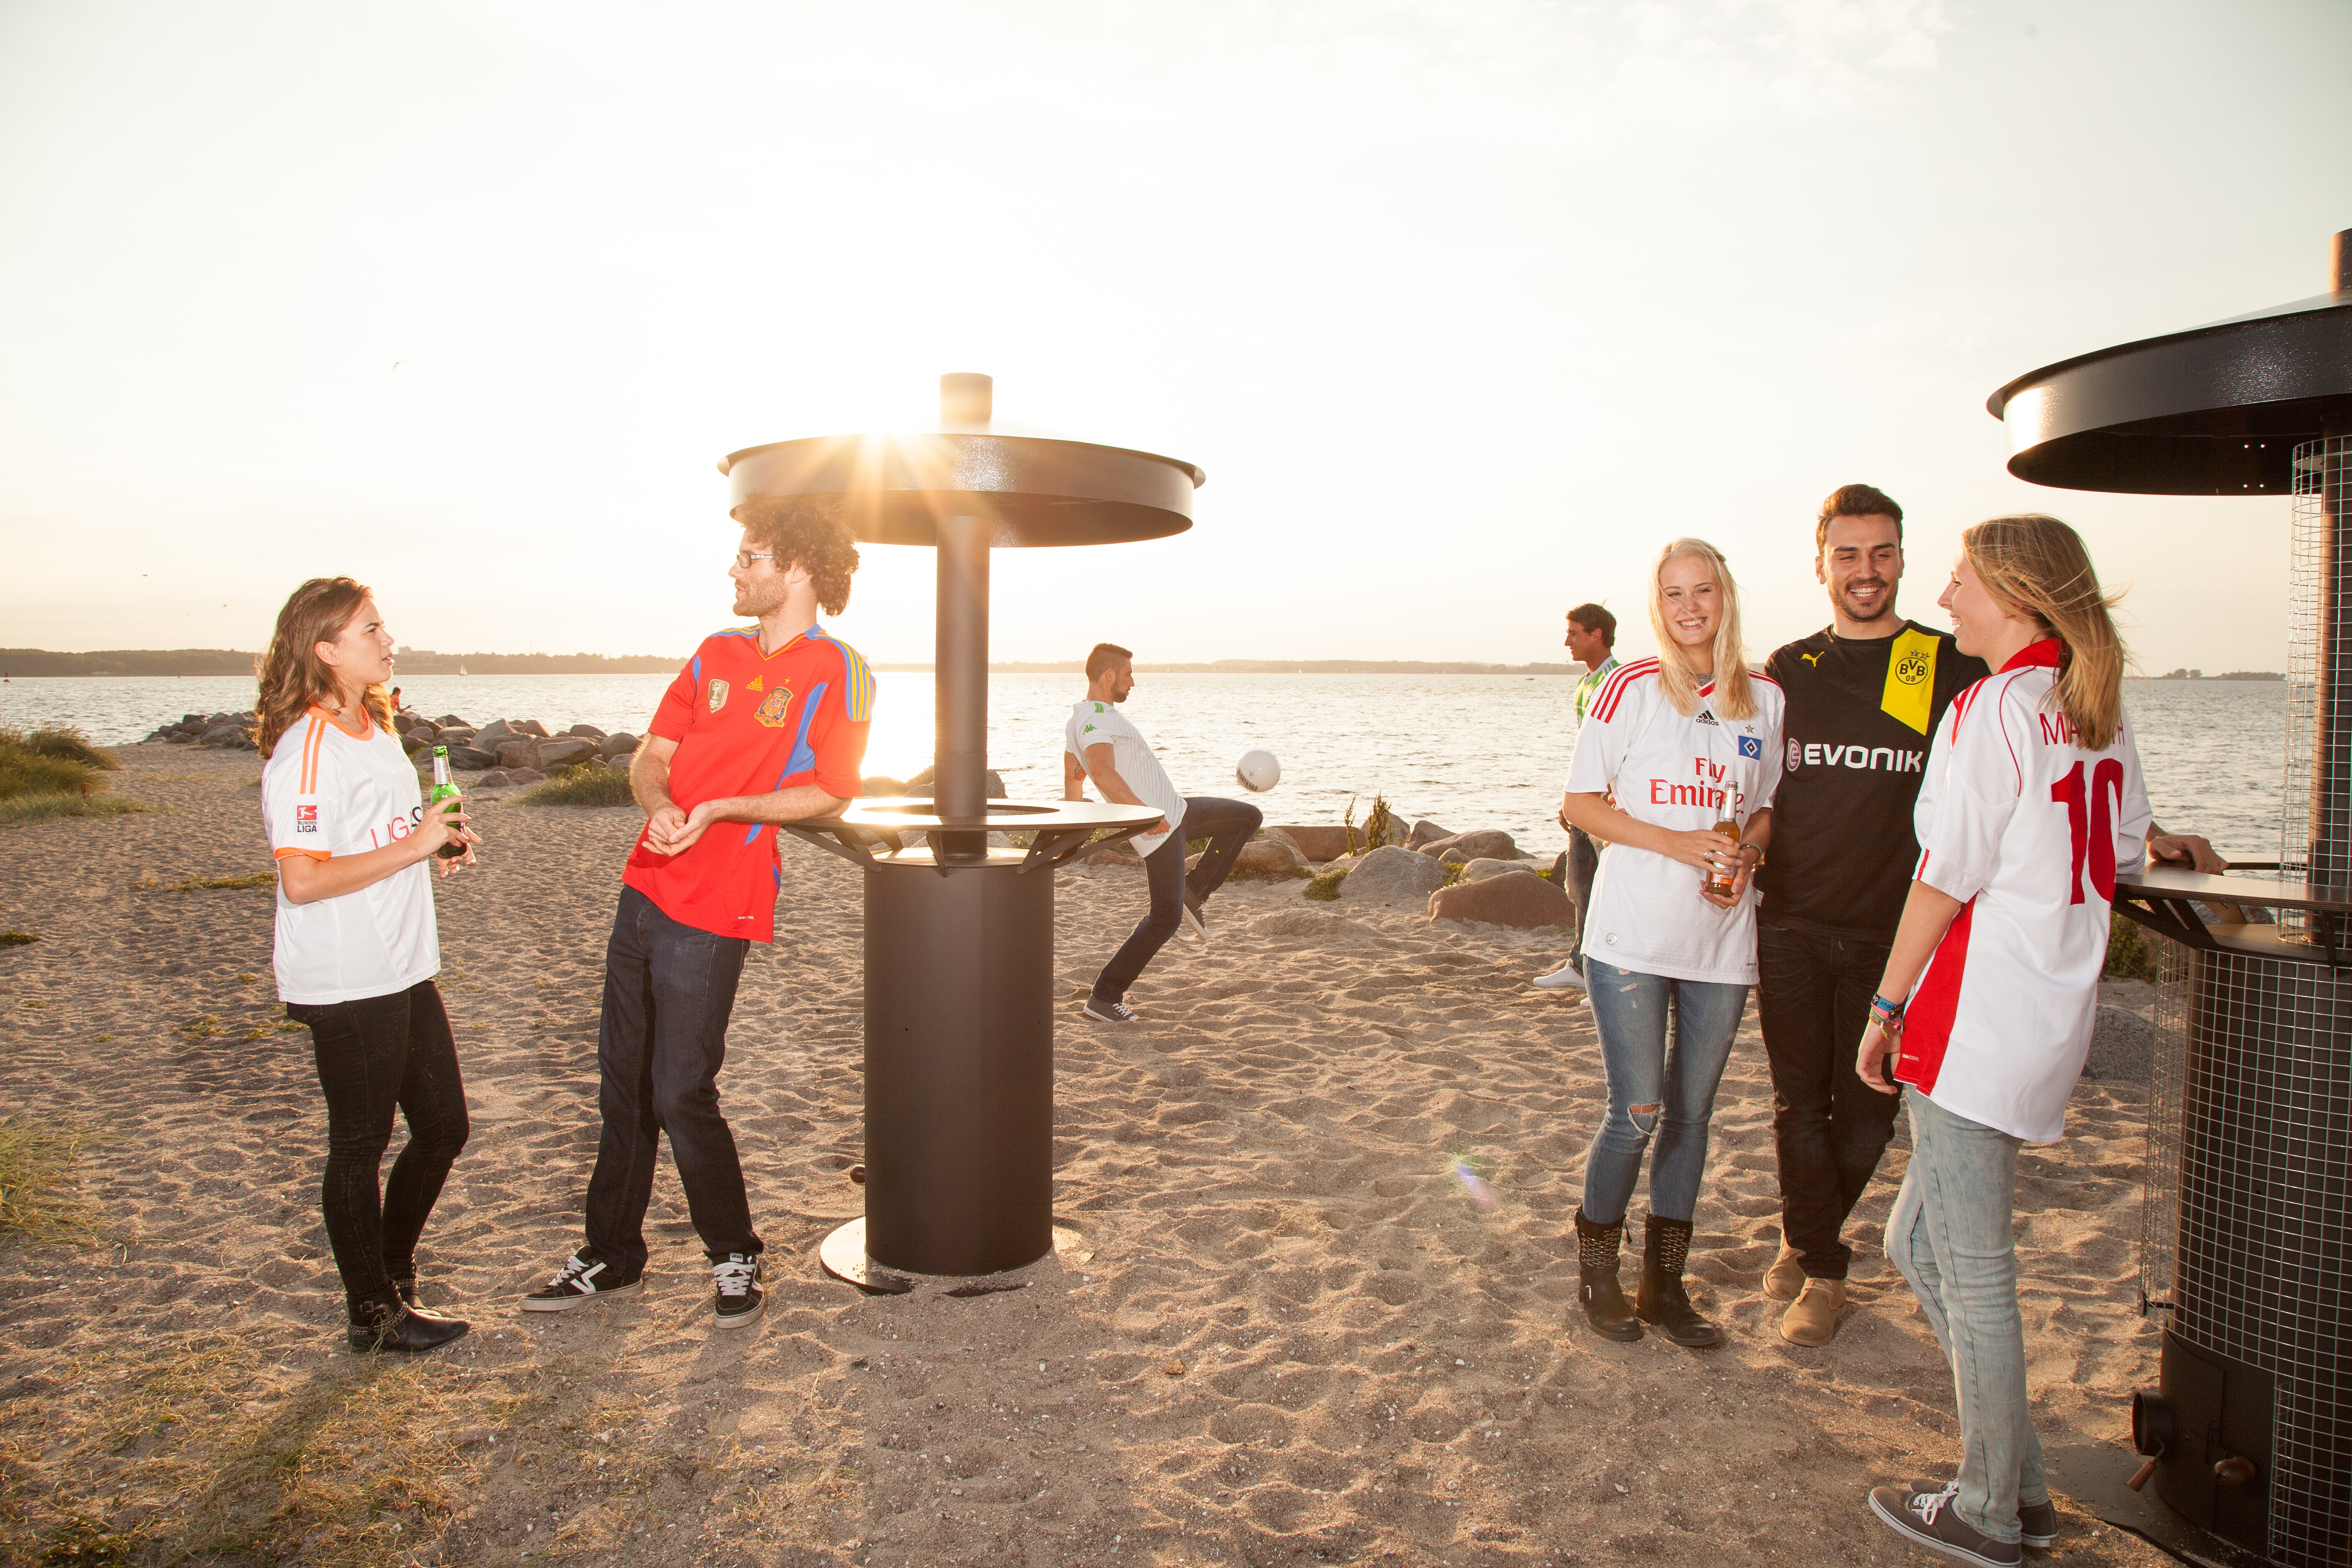
beach, water, people, sun, sunset, summer, golden, red, drink, football, barbecue, ray of light, beer, celebrate, glass bottle, friends, party, evening sun, abendstimmung, sunbeam, atmospheric, evening sky, back light, chill out, joy of life, heating mushroom, summer holiday, kiel, beach party, world championship, realxen